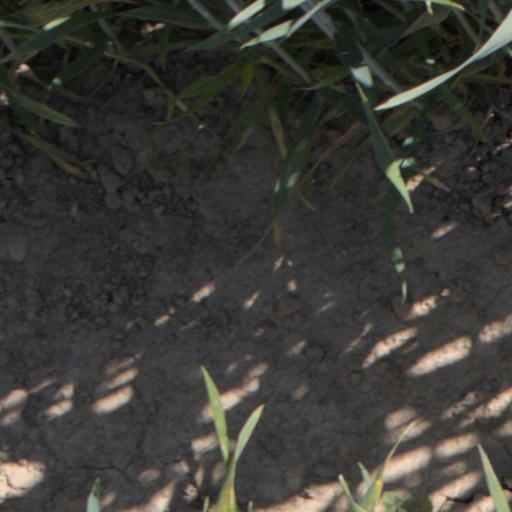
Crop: wheat